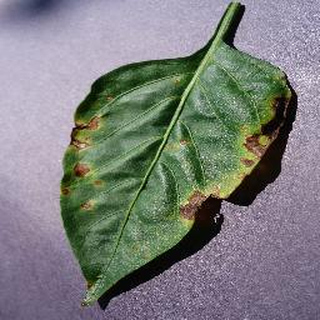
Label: bell_pepper_bacterial_spot